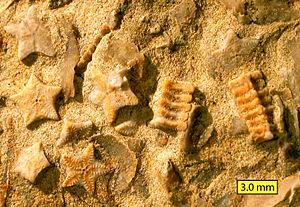
Un entroque est le nom donné par les paléontologues à des restes de tiges de crinoïde fossilisés.
Les Isocrinida sont un ordre de Crinoïdes sessiles.
Les Isocrinidae sont une famille de Crinoïdes sessiles, de l'ordre des Isocrinida.